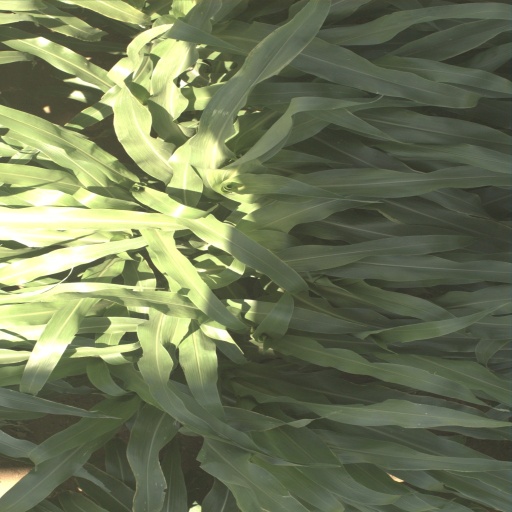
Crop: sorghum